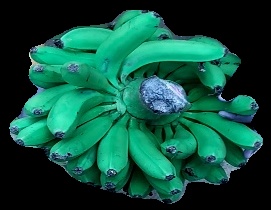
Variety: pachbale
Grade: grade1